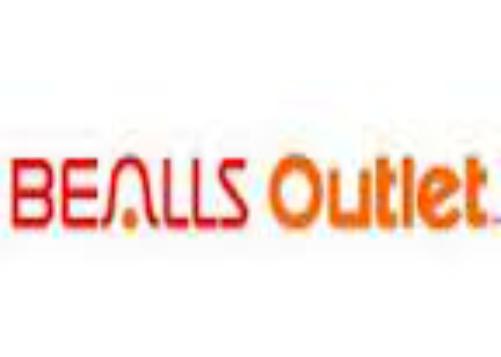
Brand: bealls
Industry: Others